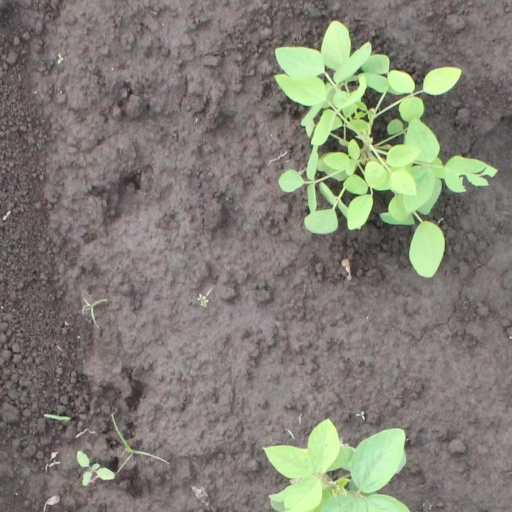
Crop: soybean